People linked to Anwar al-Awlaki

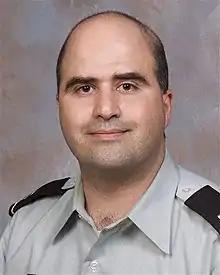
Fort Hood suspectNidal Malik Hasan

Shooting suspect Nidal Malik Hasan was investigated by the FBI after intelligence agencies intercepted at least 18 emails between him and al-Awlaki between December 2008 and June 2009. The terrorism expert Jarret Brachman said that Hasan's contacts with al-Awlaki should have raised "huge red flags" to intelligence analysts. According to Brachman, the late al-Awlaki was a major influence on radical English-speaking jihadis internationally. "The Wall Street Journal" reported that "There is no indication Mr. Awlaki played a direct role in any of the attacks, and he has never been indicted in the U.S."